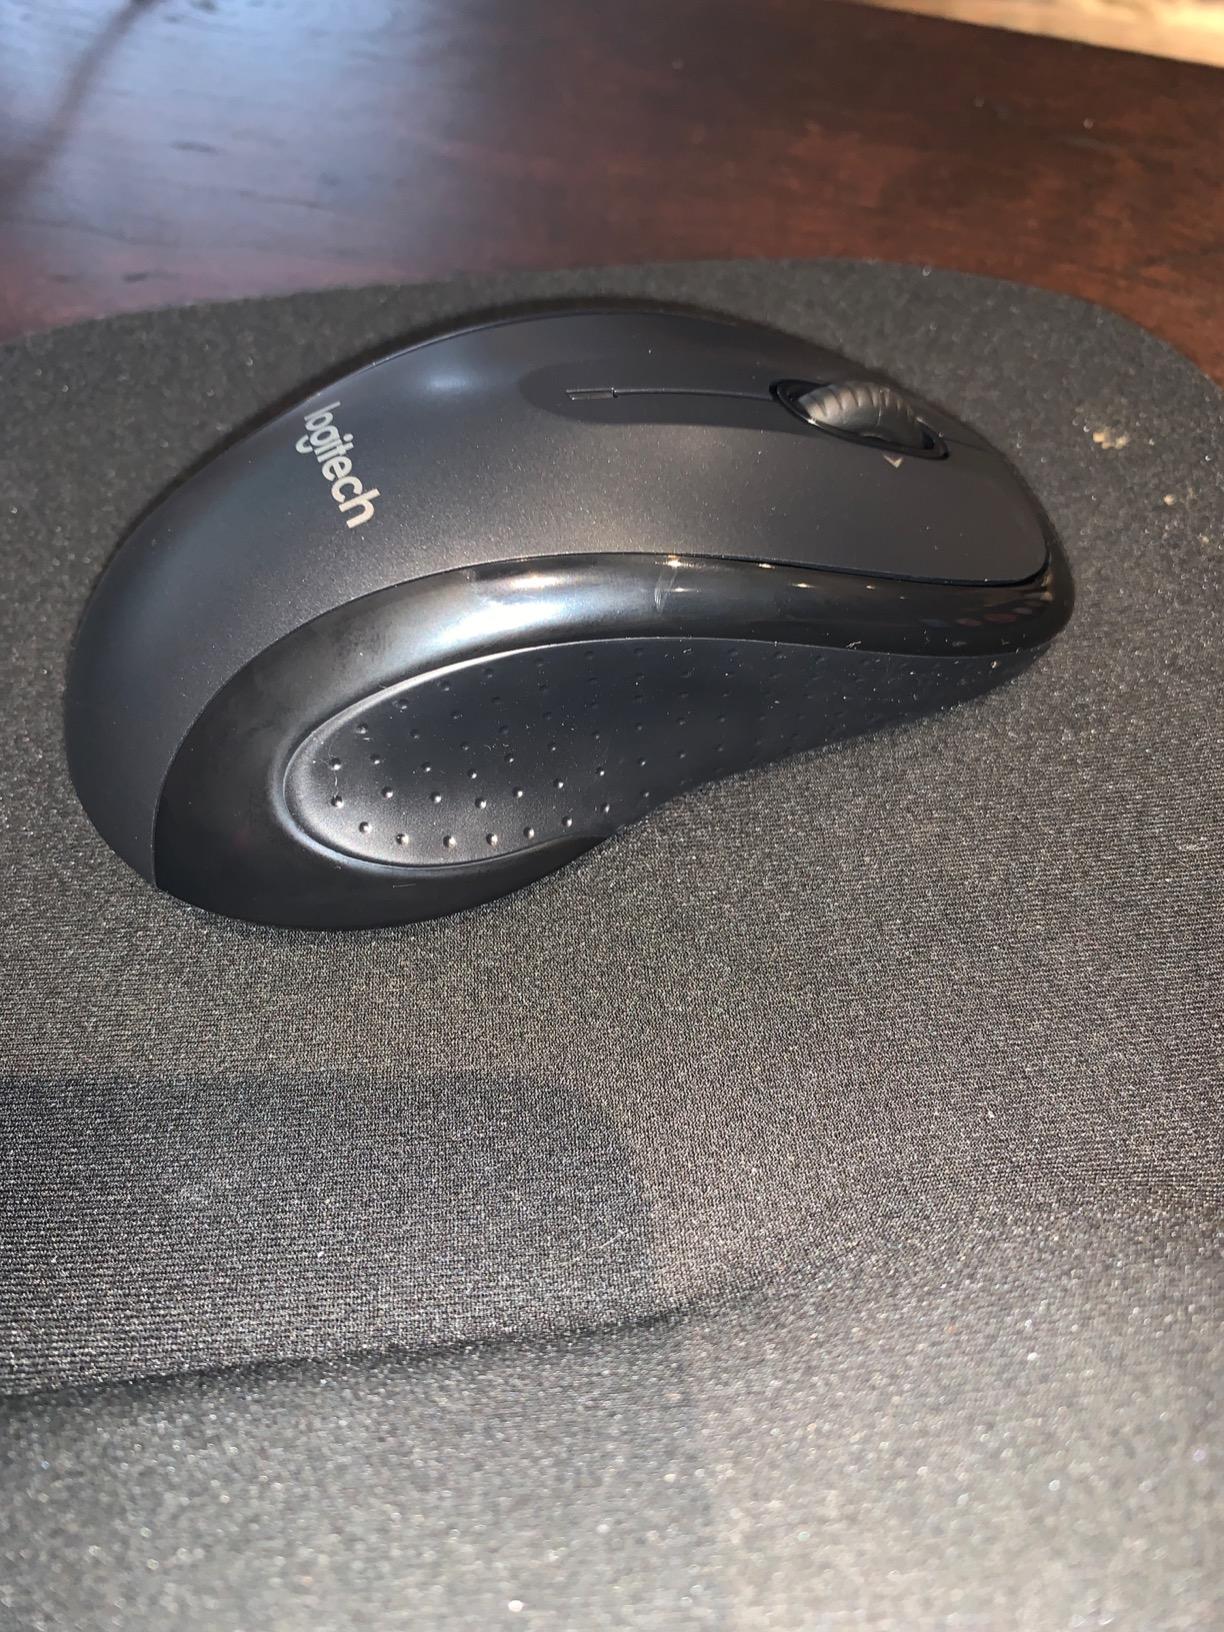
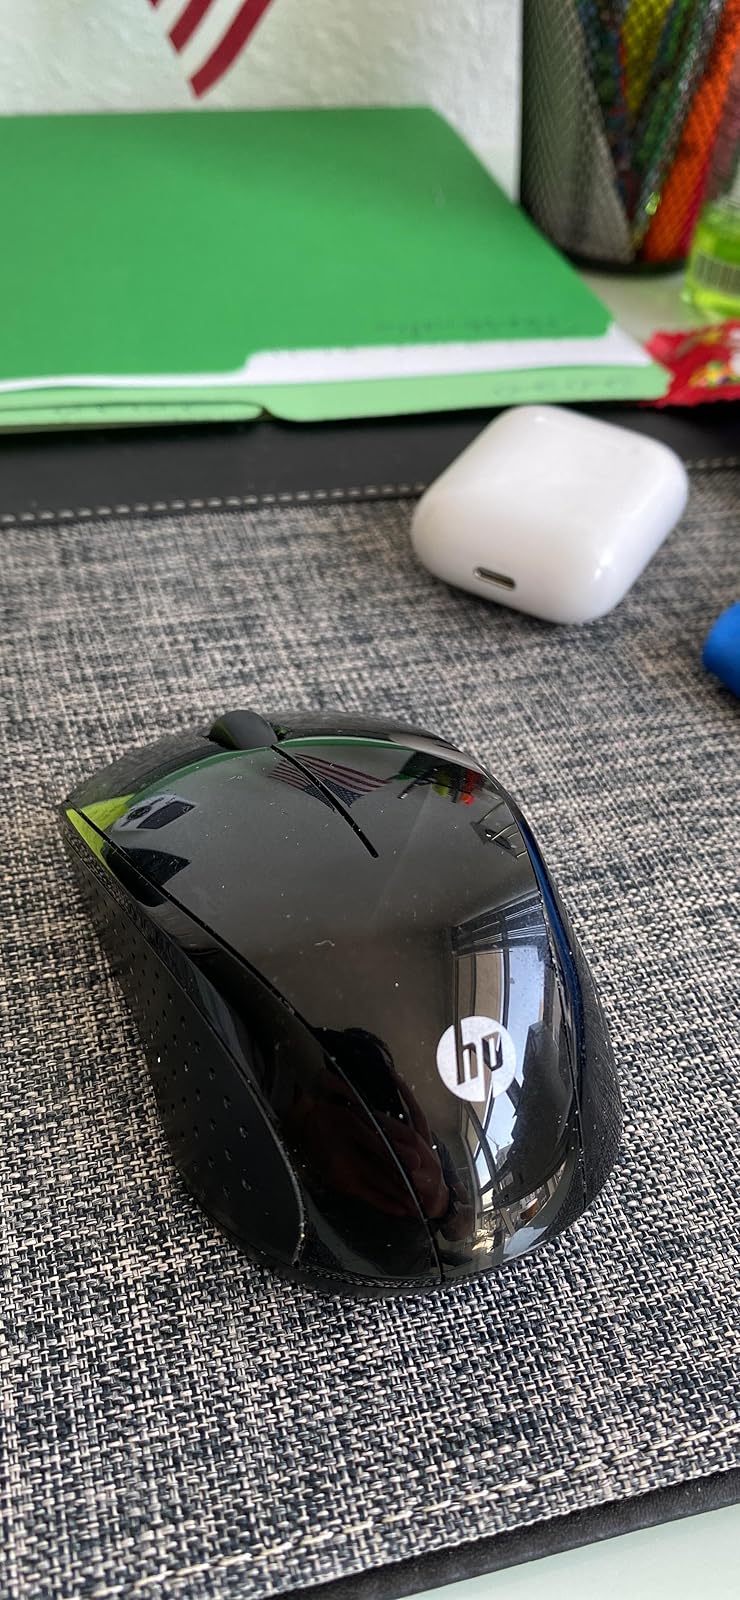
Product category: mouse
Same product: no